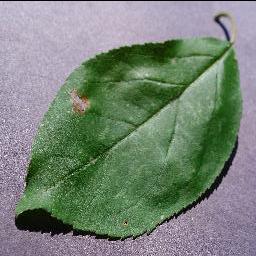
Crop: apple
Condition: black_rot